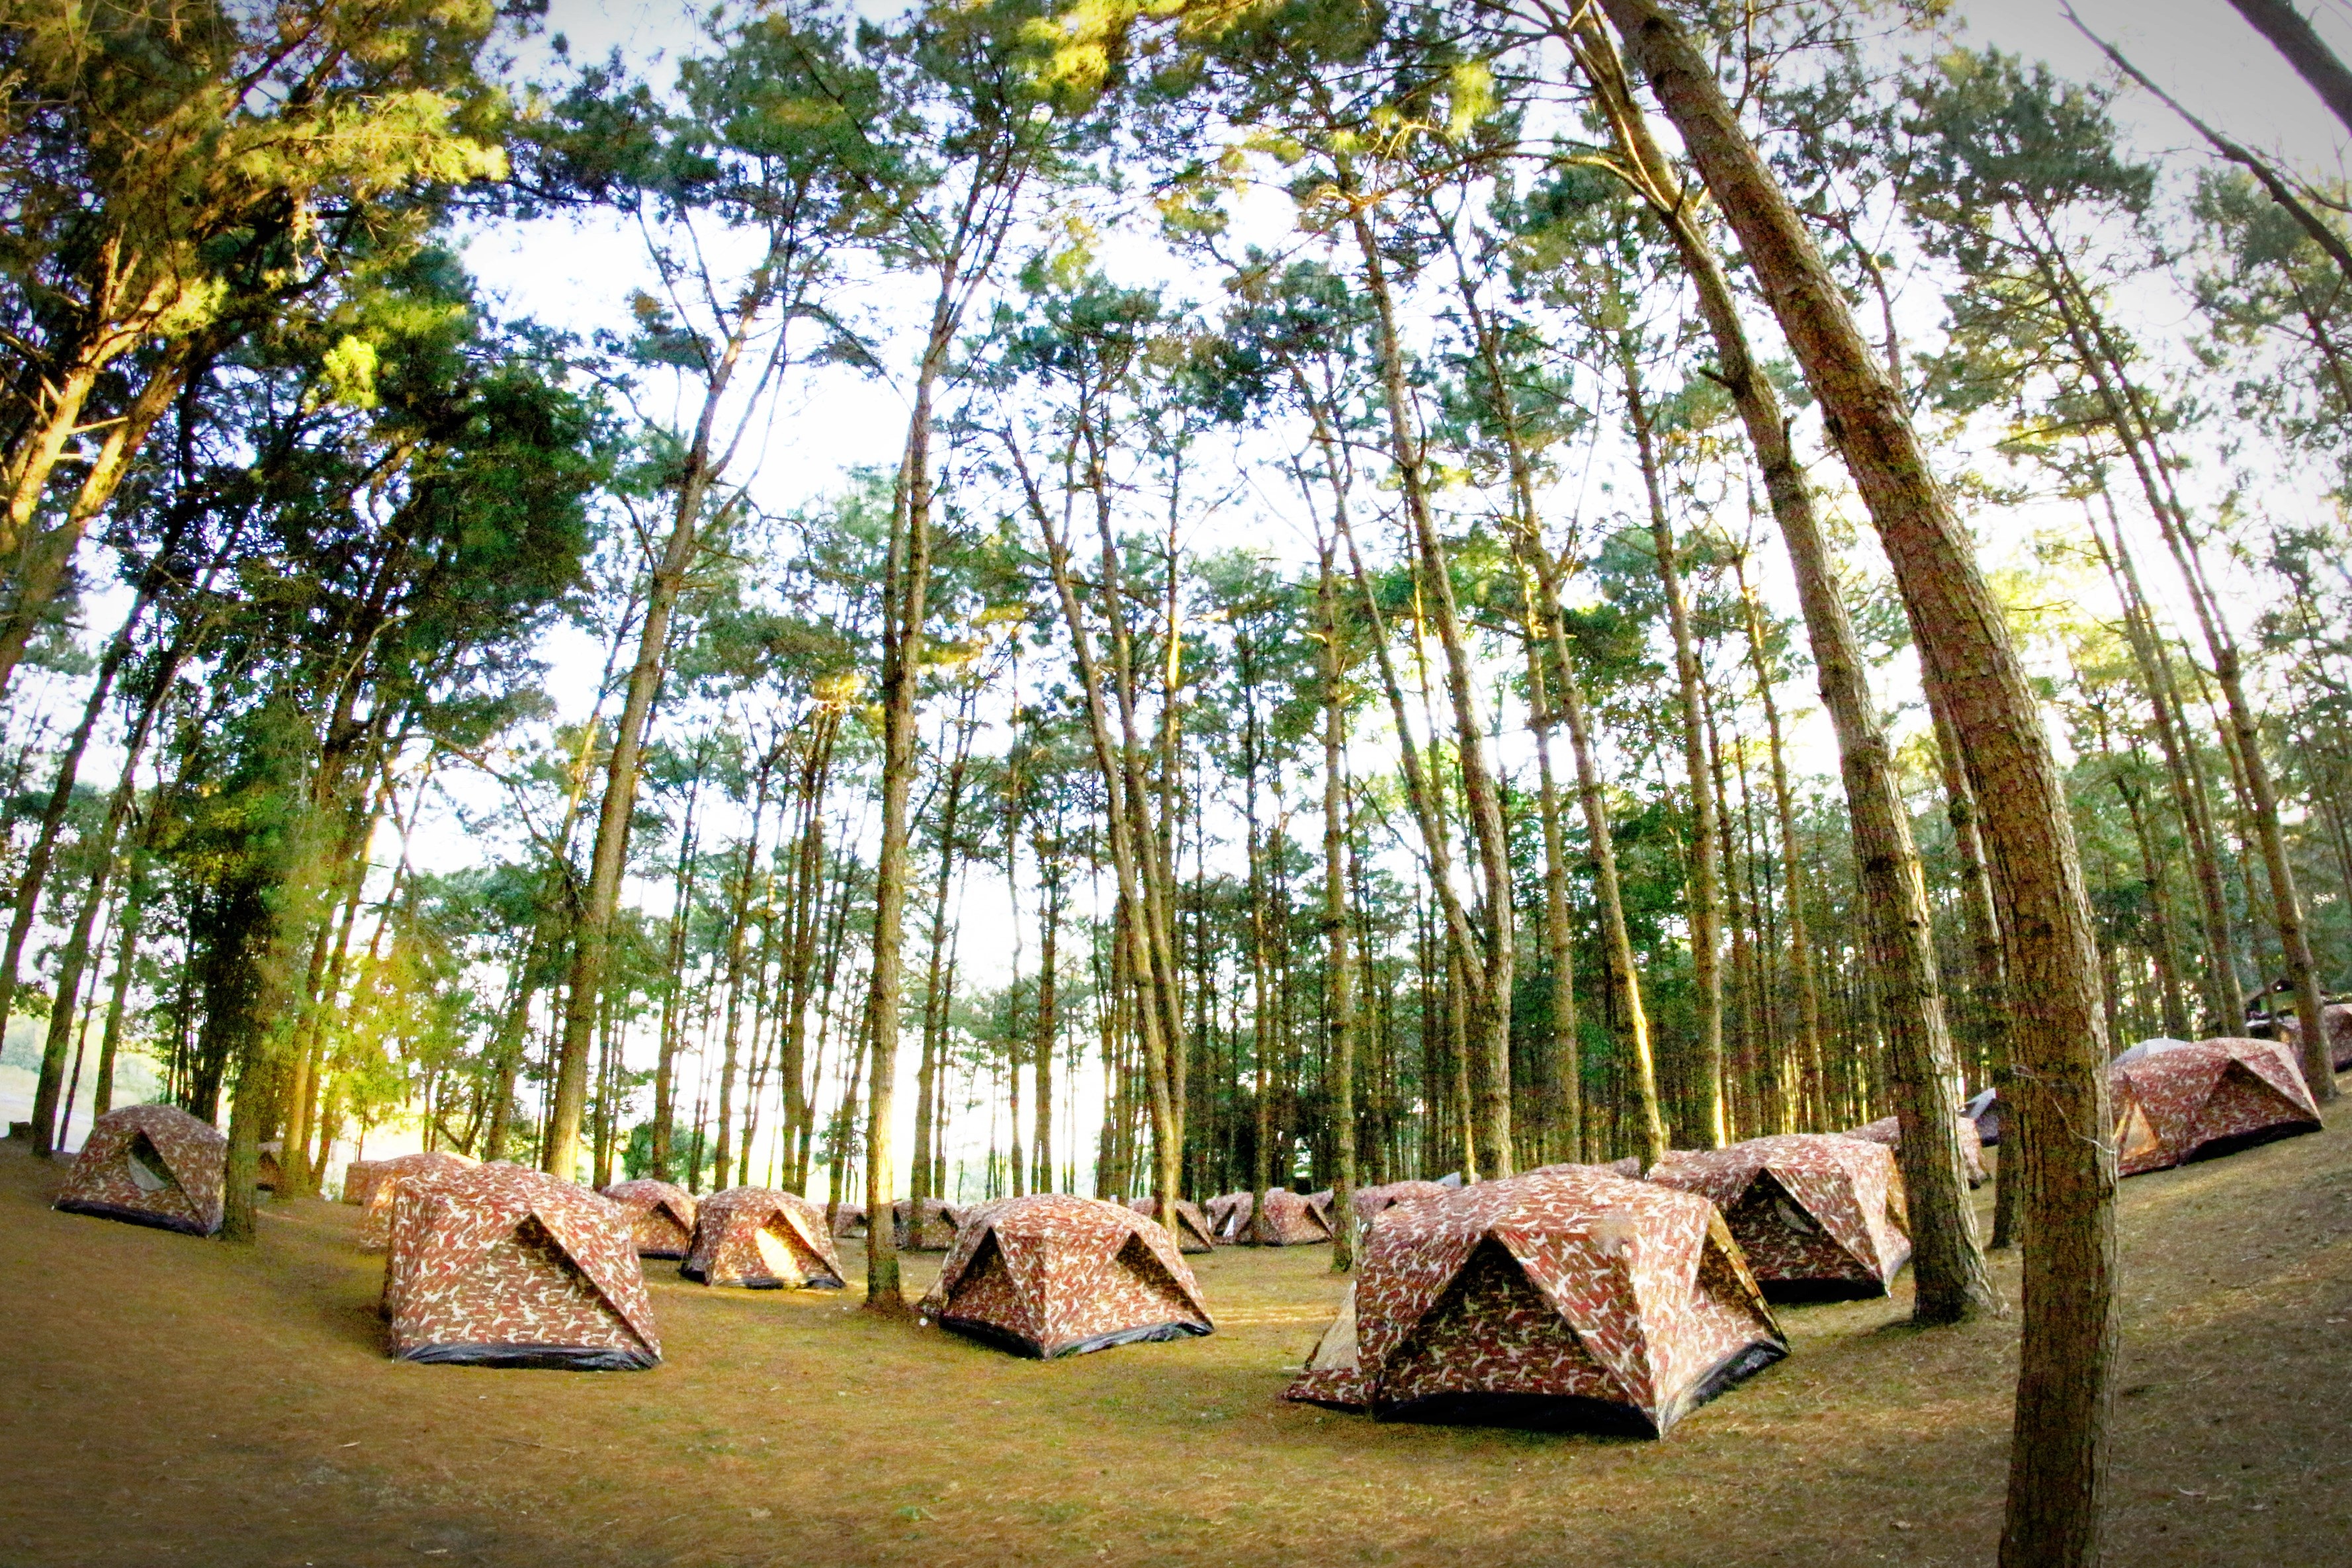
landscape, tree, nature, forest, outdoor, mountain, sky, wood, sun, hiking, ground, hill, adventure, stone, summer, travel, wild, green, journey, natural, park, holiday, backyard, tourism, tent, thailand, activity, geology, camp, forrest, historical, estate, viewpoint, shape, top, phitsanulok, phetchabun